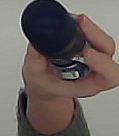
Product: nivea_rollon